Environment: real
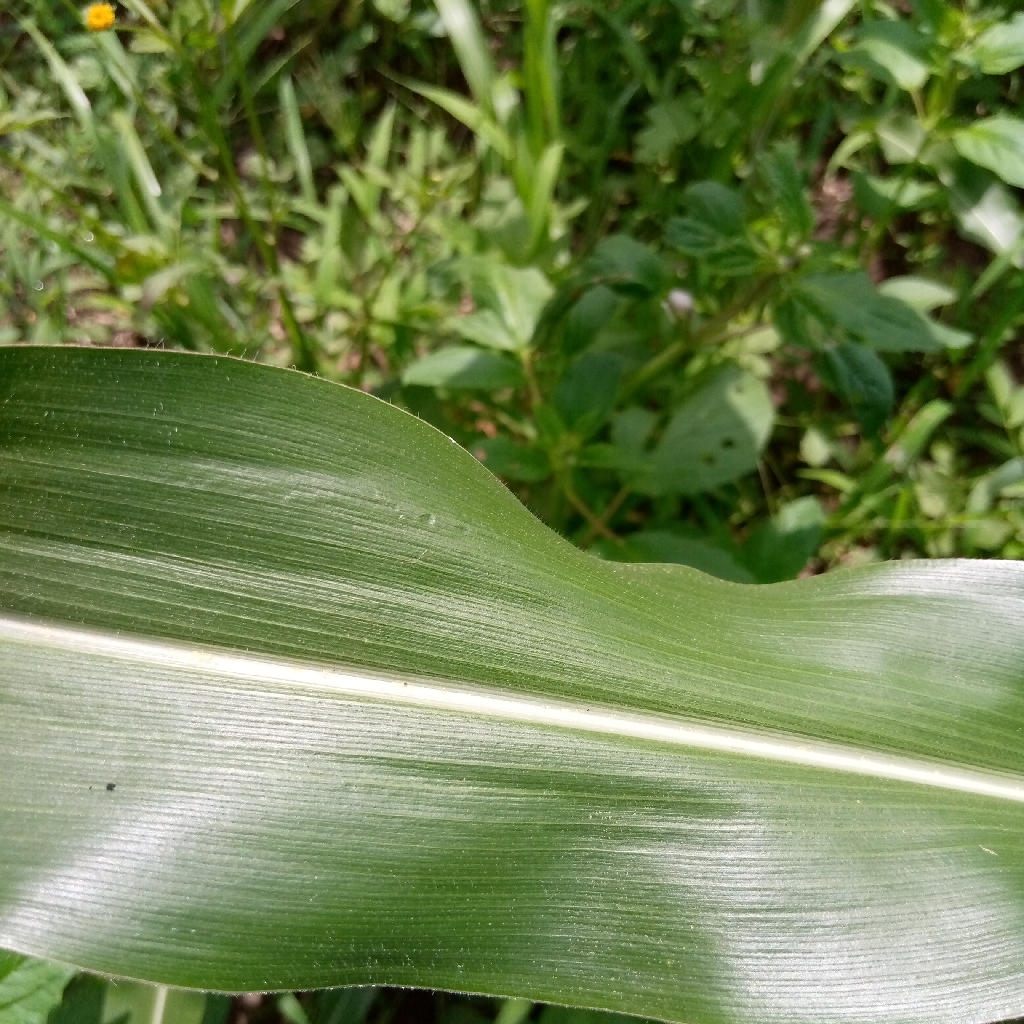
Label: healthy